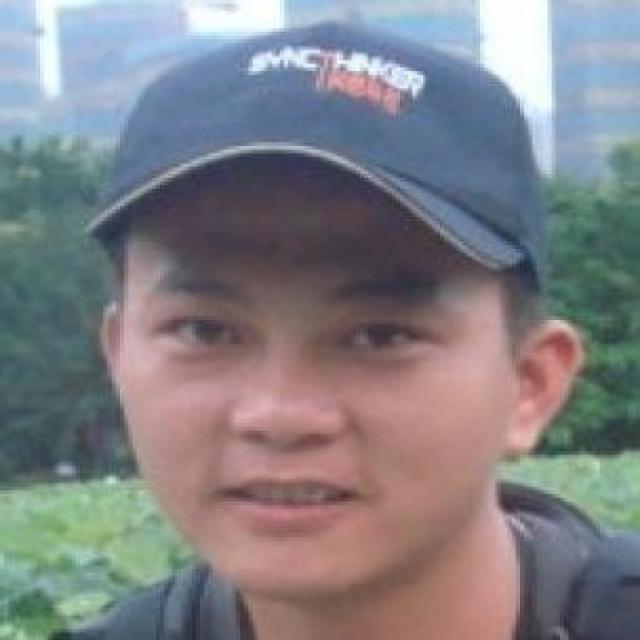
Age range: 21-44